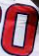
Number: 0